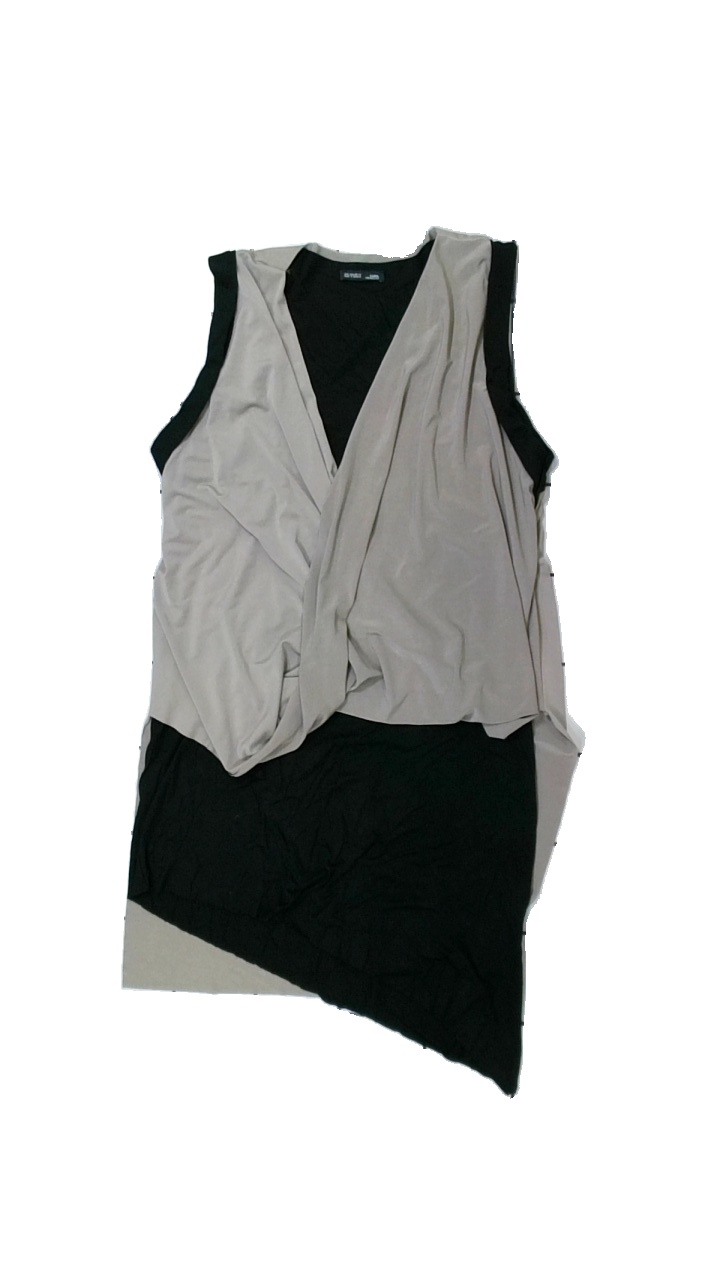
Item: Top (Ladies)
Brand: Zara
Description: tvåfärgad top
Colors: Black, Grey
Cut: Regular
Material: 100% polyester
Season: All
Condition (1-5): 5
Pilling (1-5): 5
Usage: Reuse
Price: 50-100